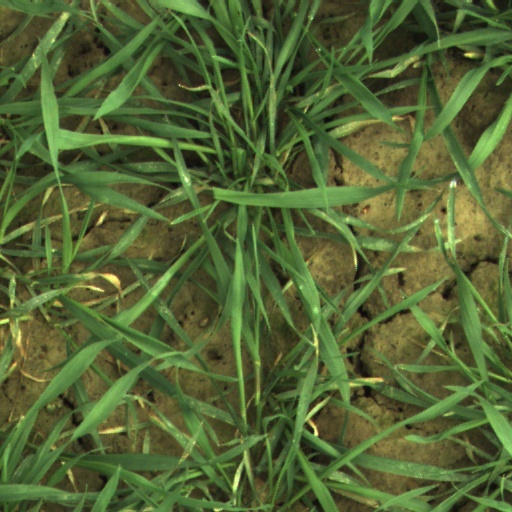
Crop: wheat